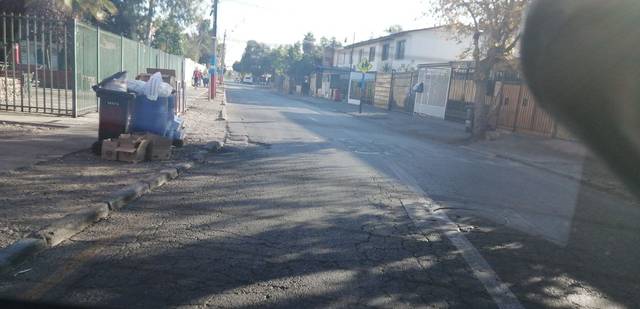
Region: Chile
Coordinates: -33.429, -70.765